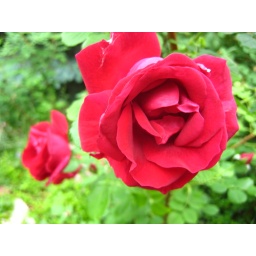
Another view of the red rose bush in our backyard